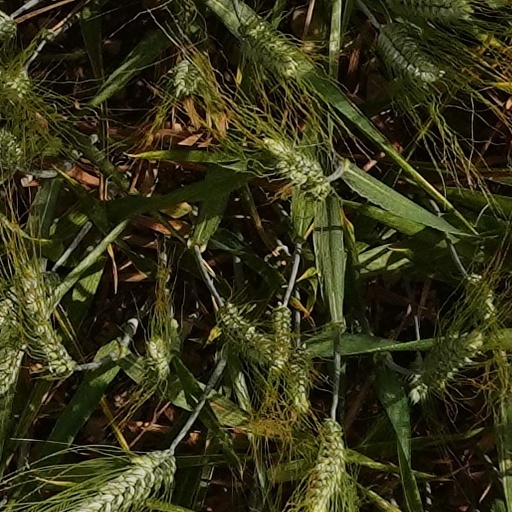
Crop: wheat